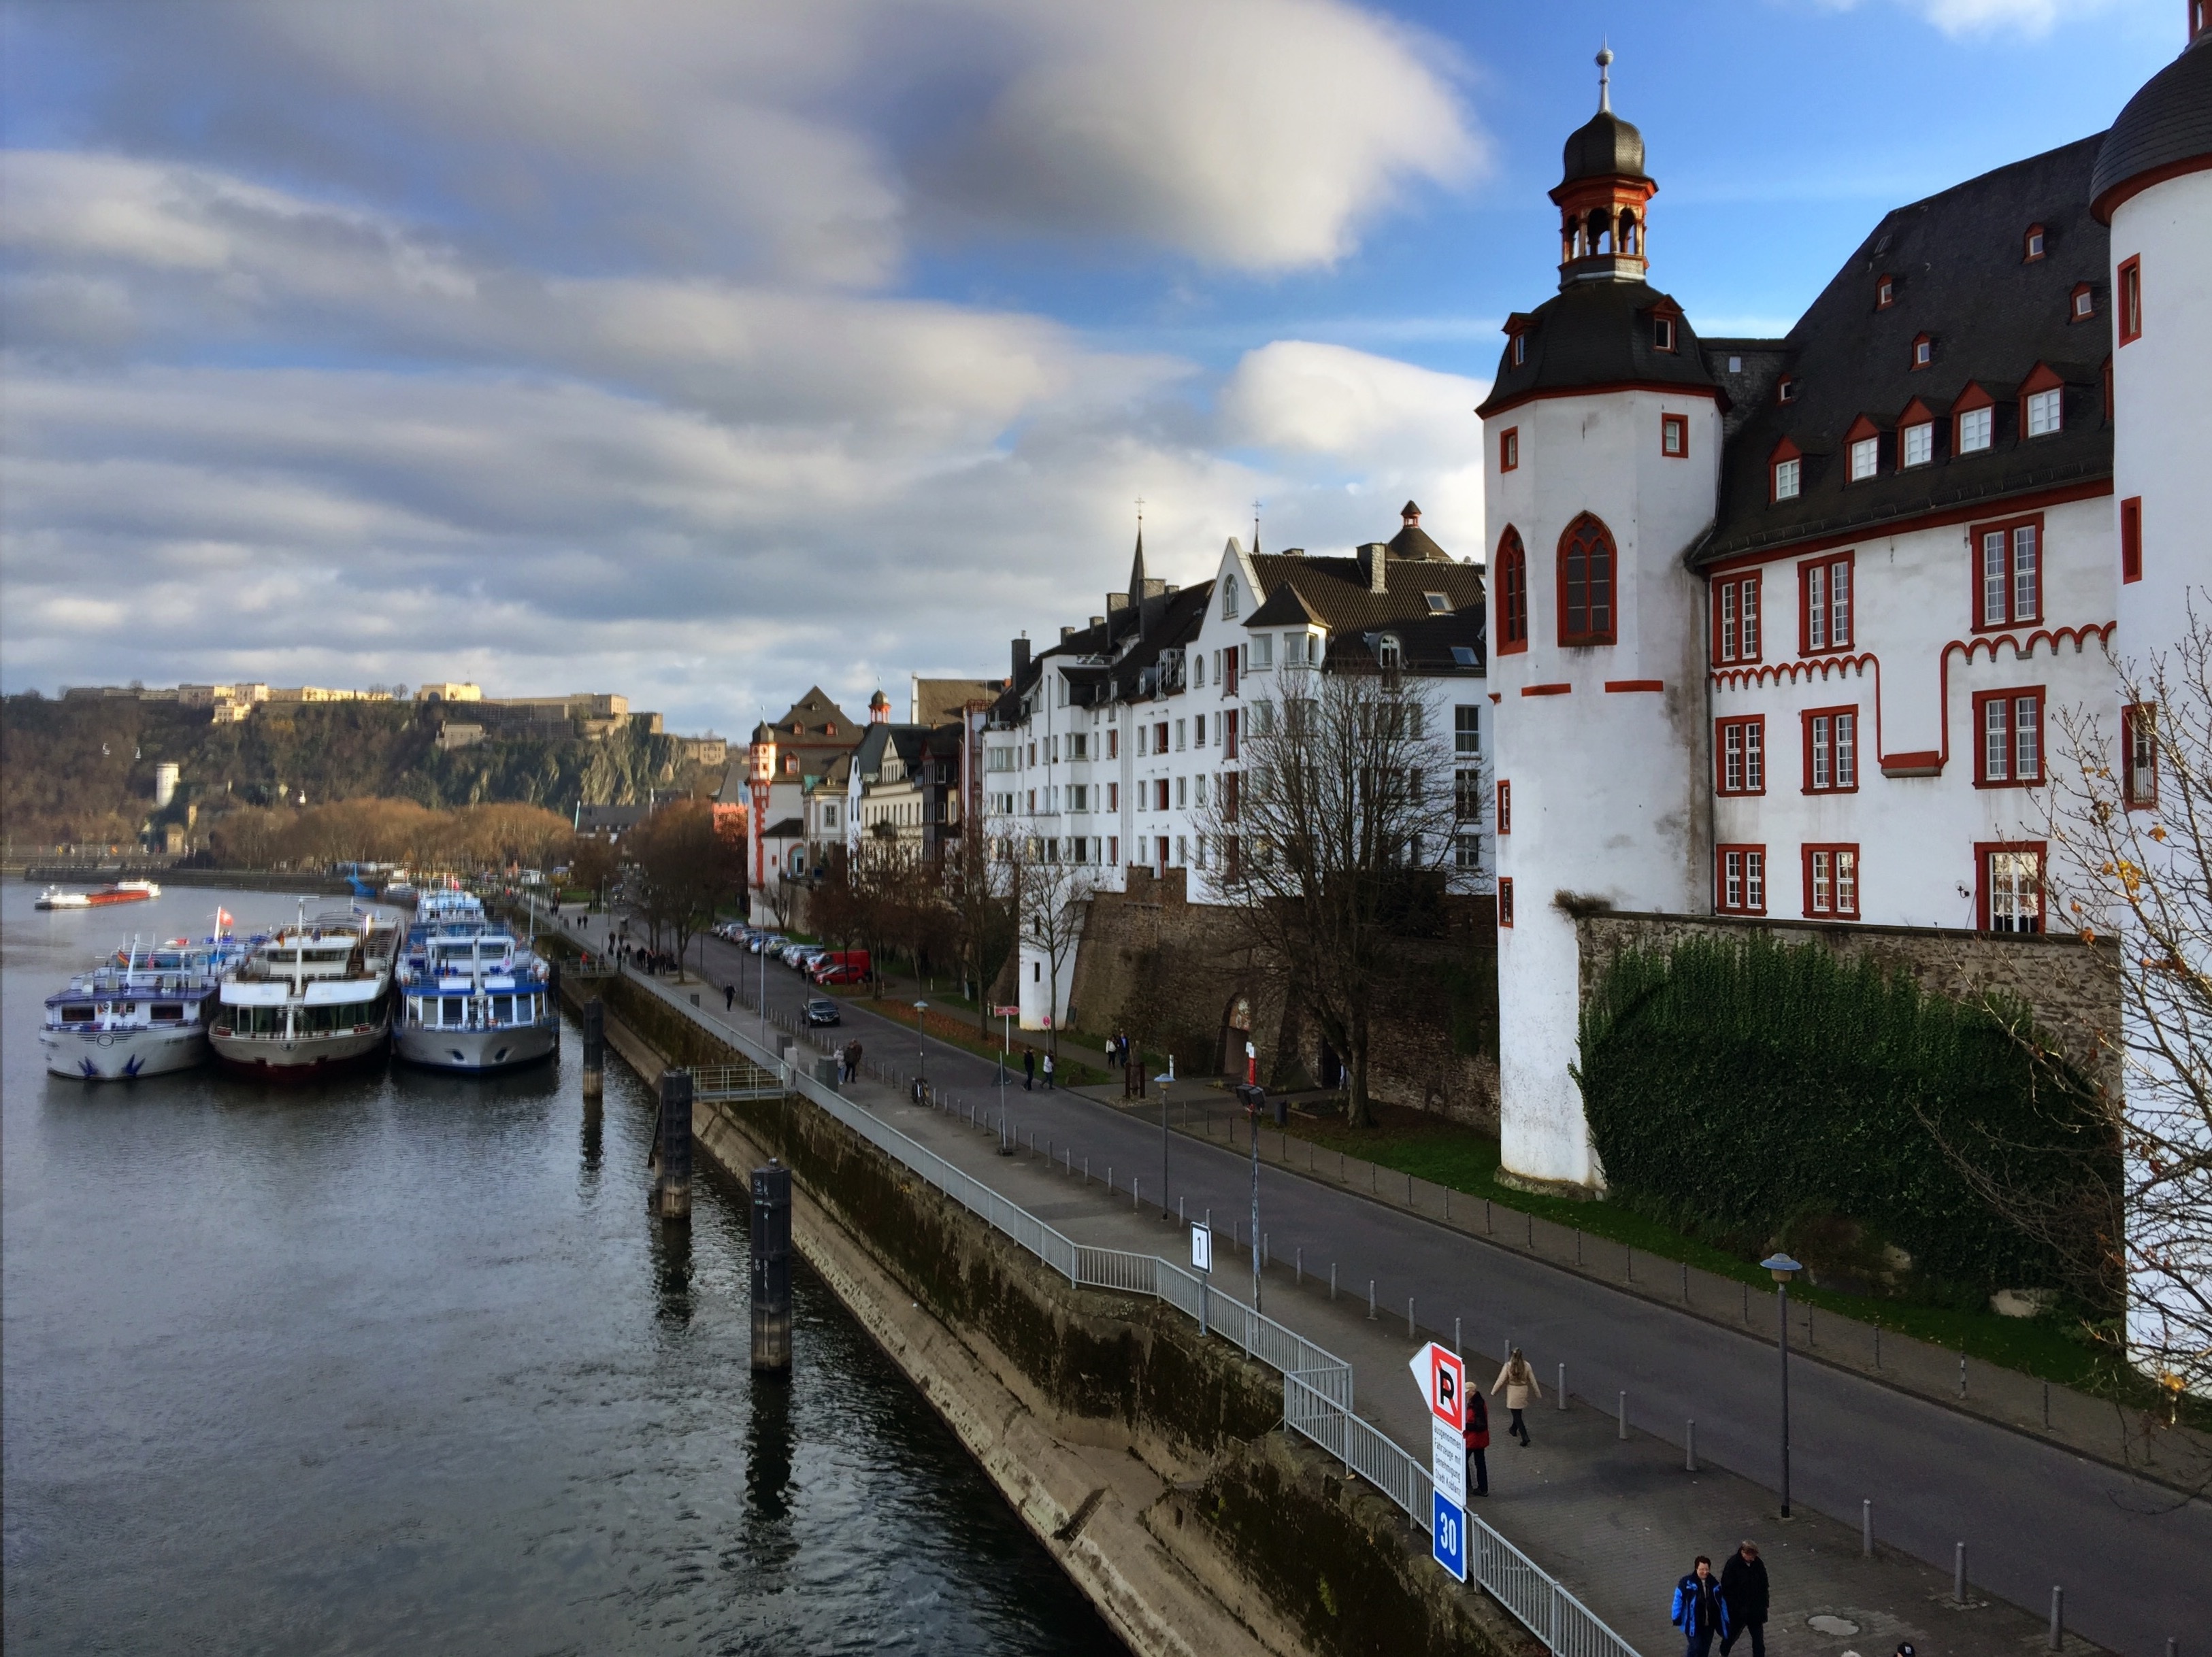
landscape, sea, coast, water, town, city, river, canal, cityscape, panorama, summer, vacation, travel, vehicle, harbor, historic, tourism, waterway, body of water, ships, germany, channel, european, mosel, koblenz, altstadt, rhineland palatinate, moselle